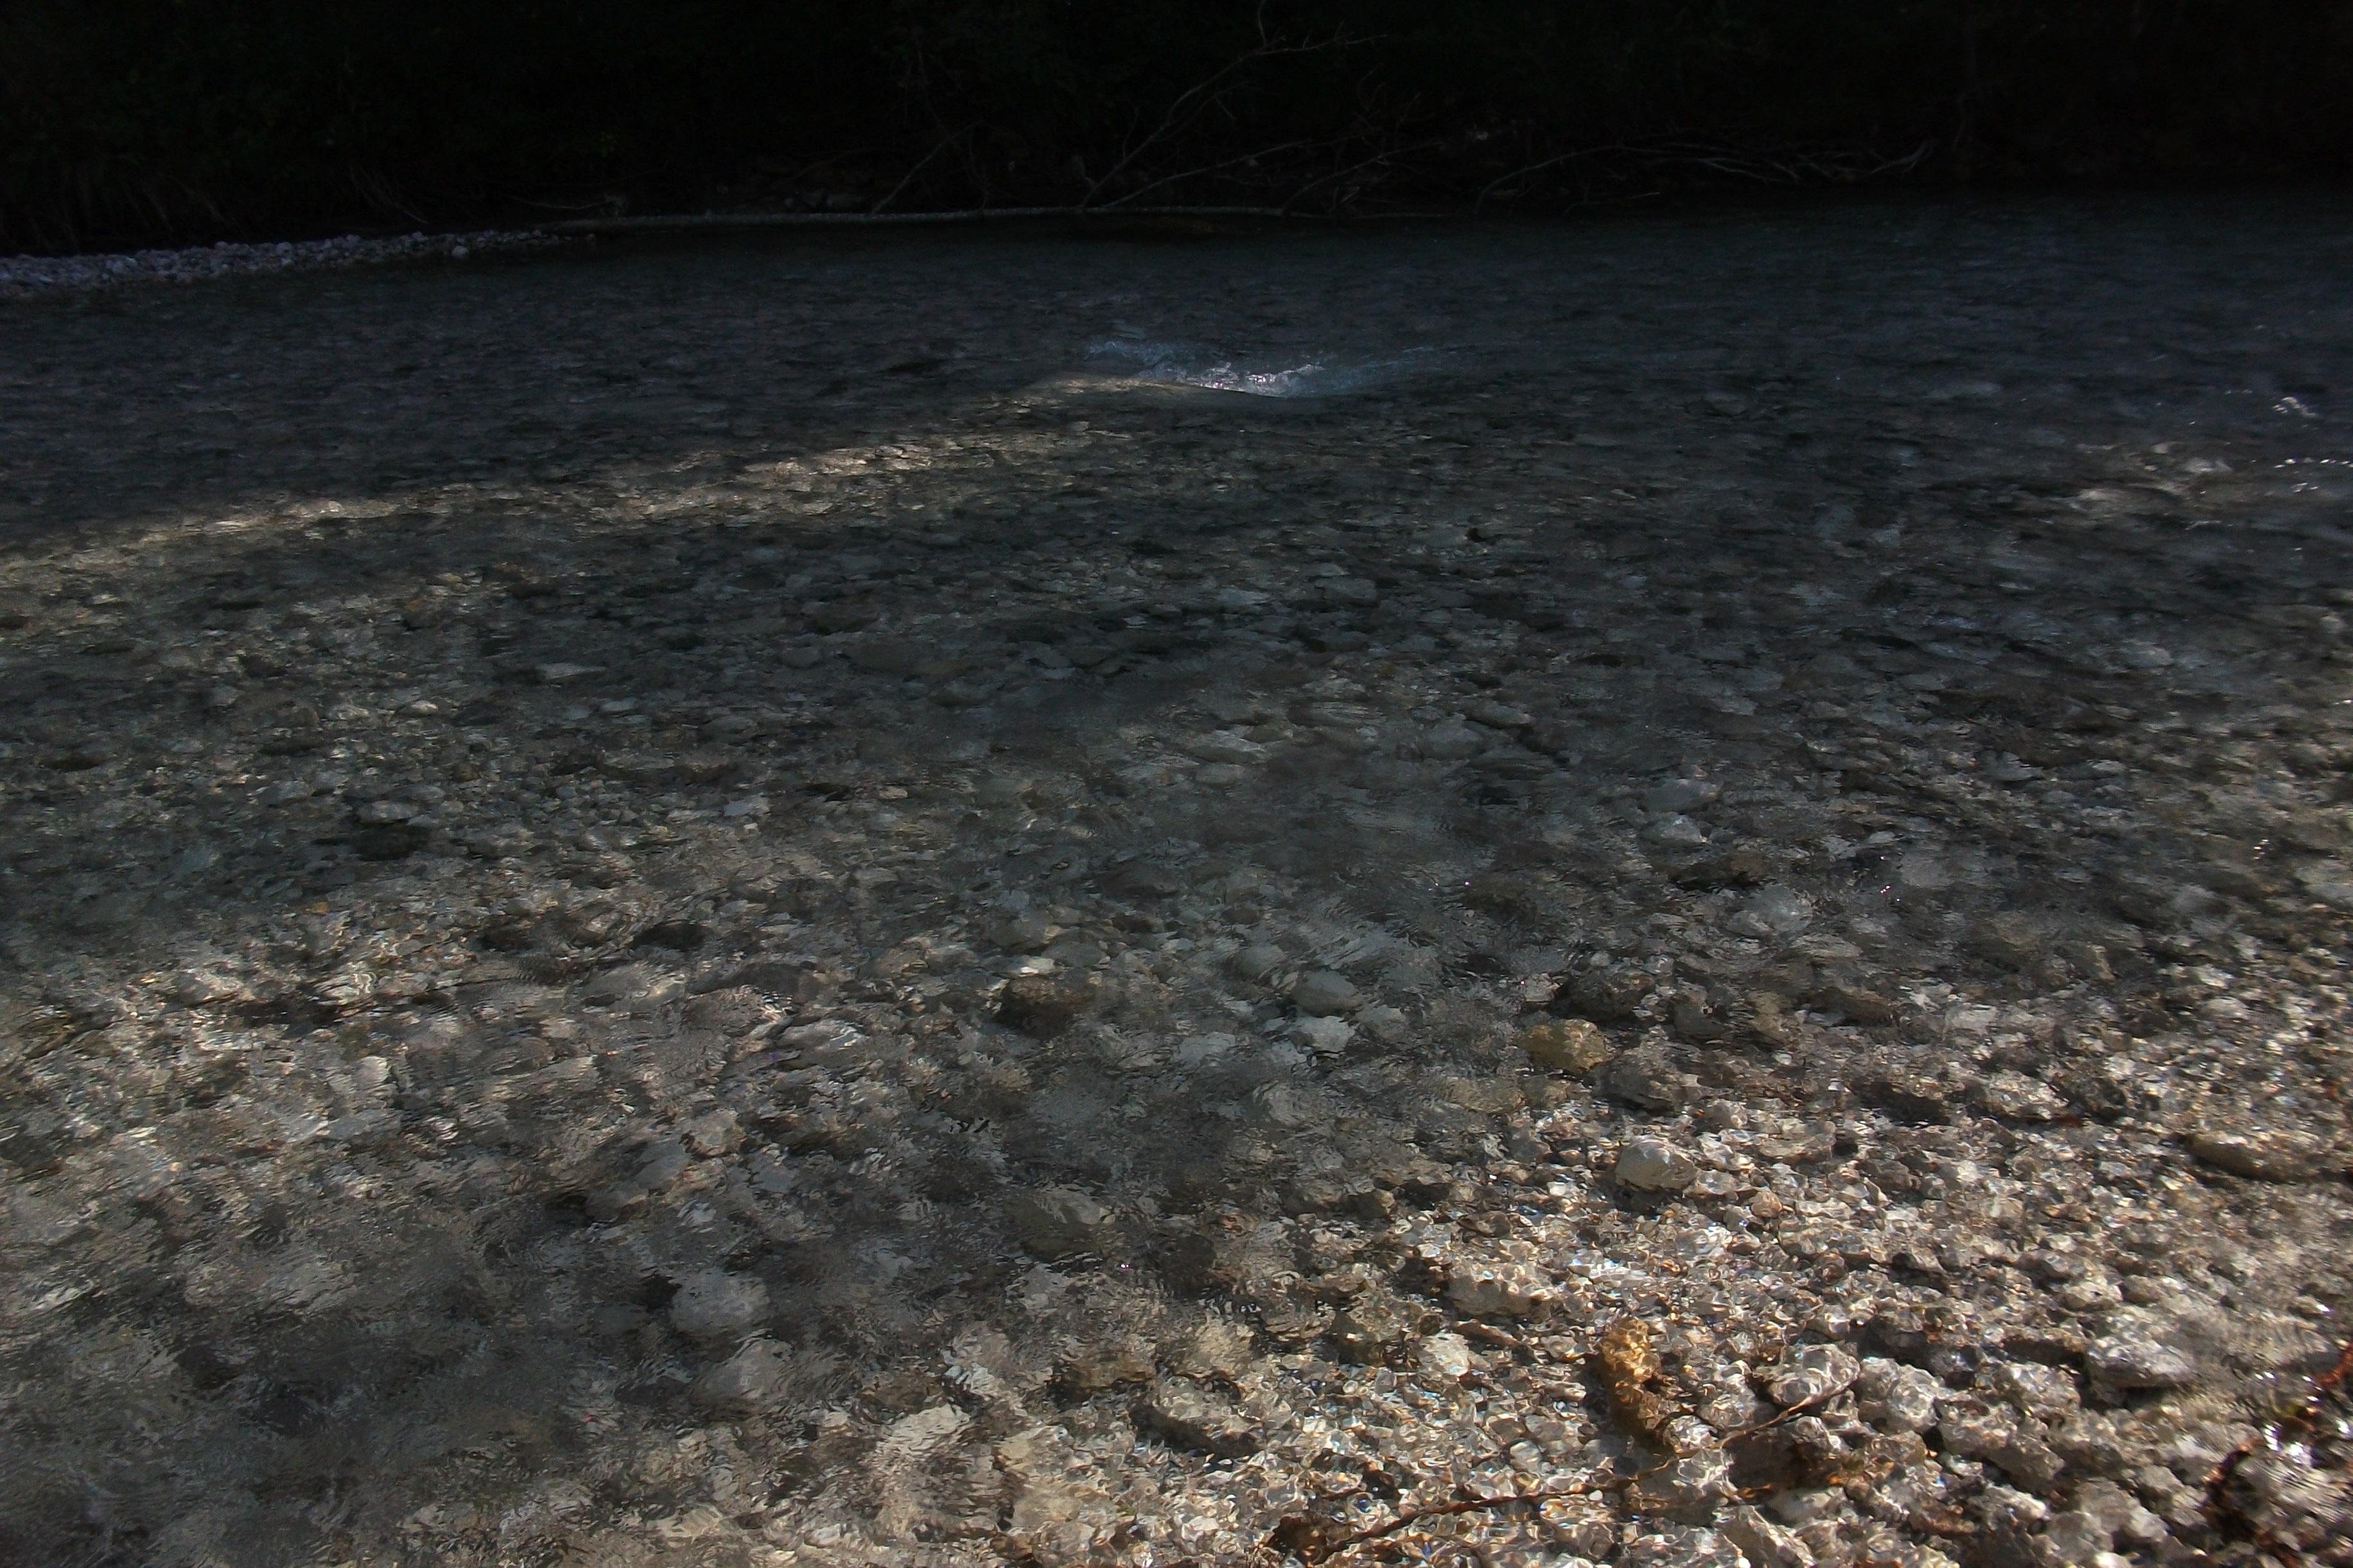
water, nature, forest, rock, creek, asphalt, soil, alpine, austria, stones, bach, mood, mountain stream, road surface